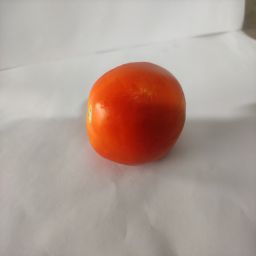
Crop: Tomato
Quality: Ripe